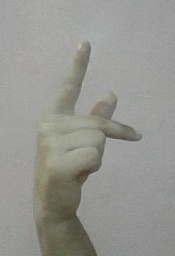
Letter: dha